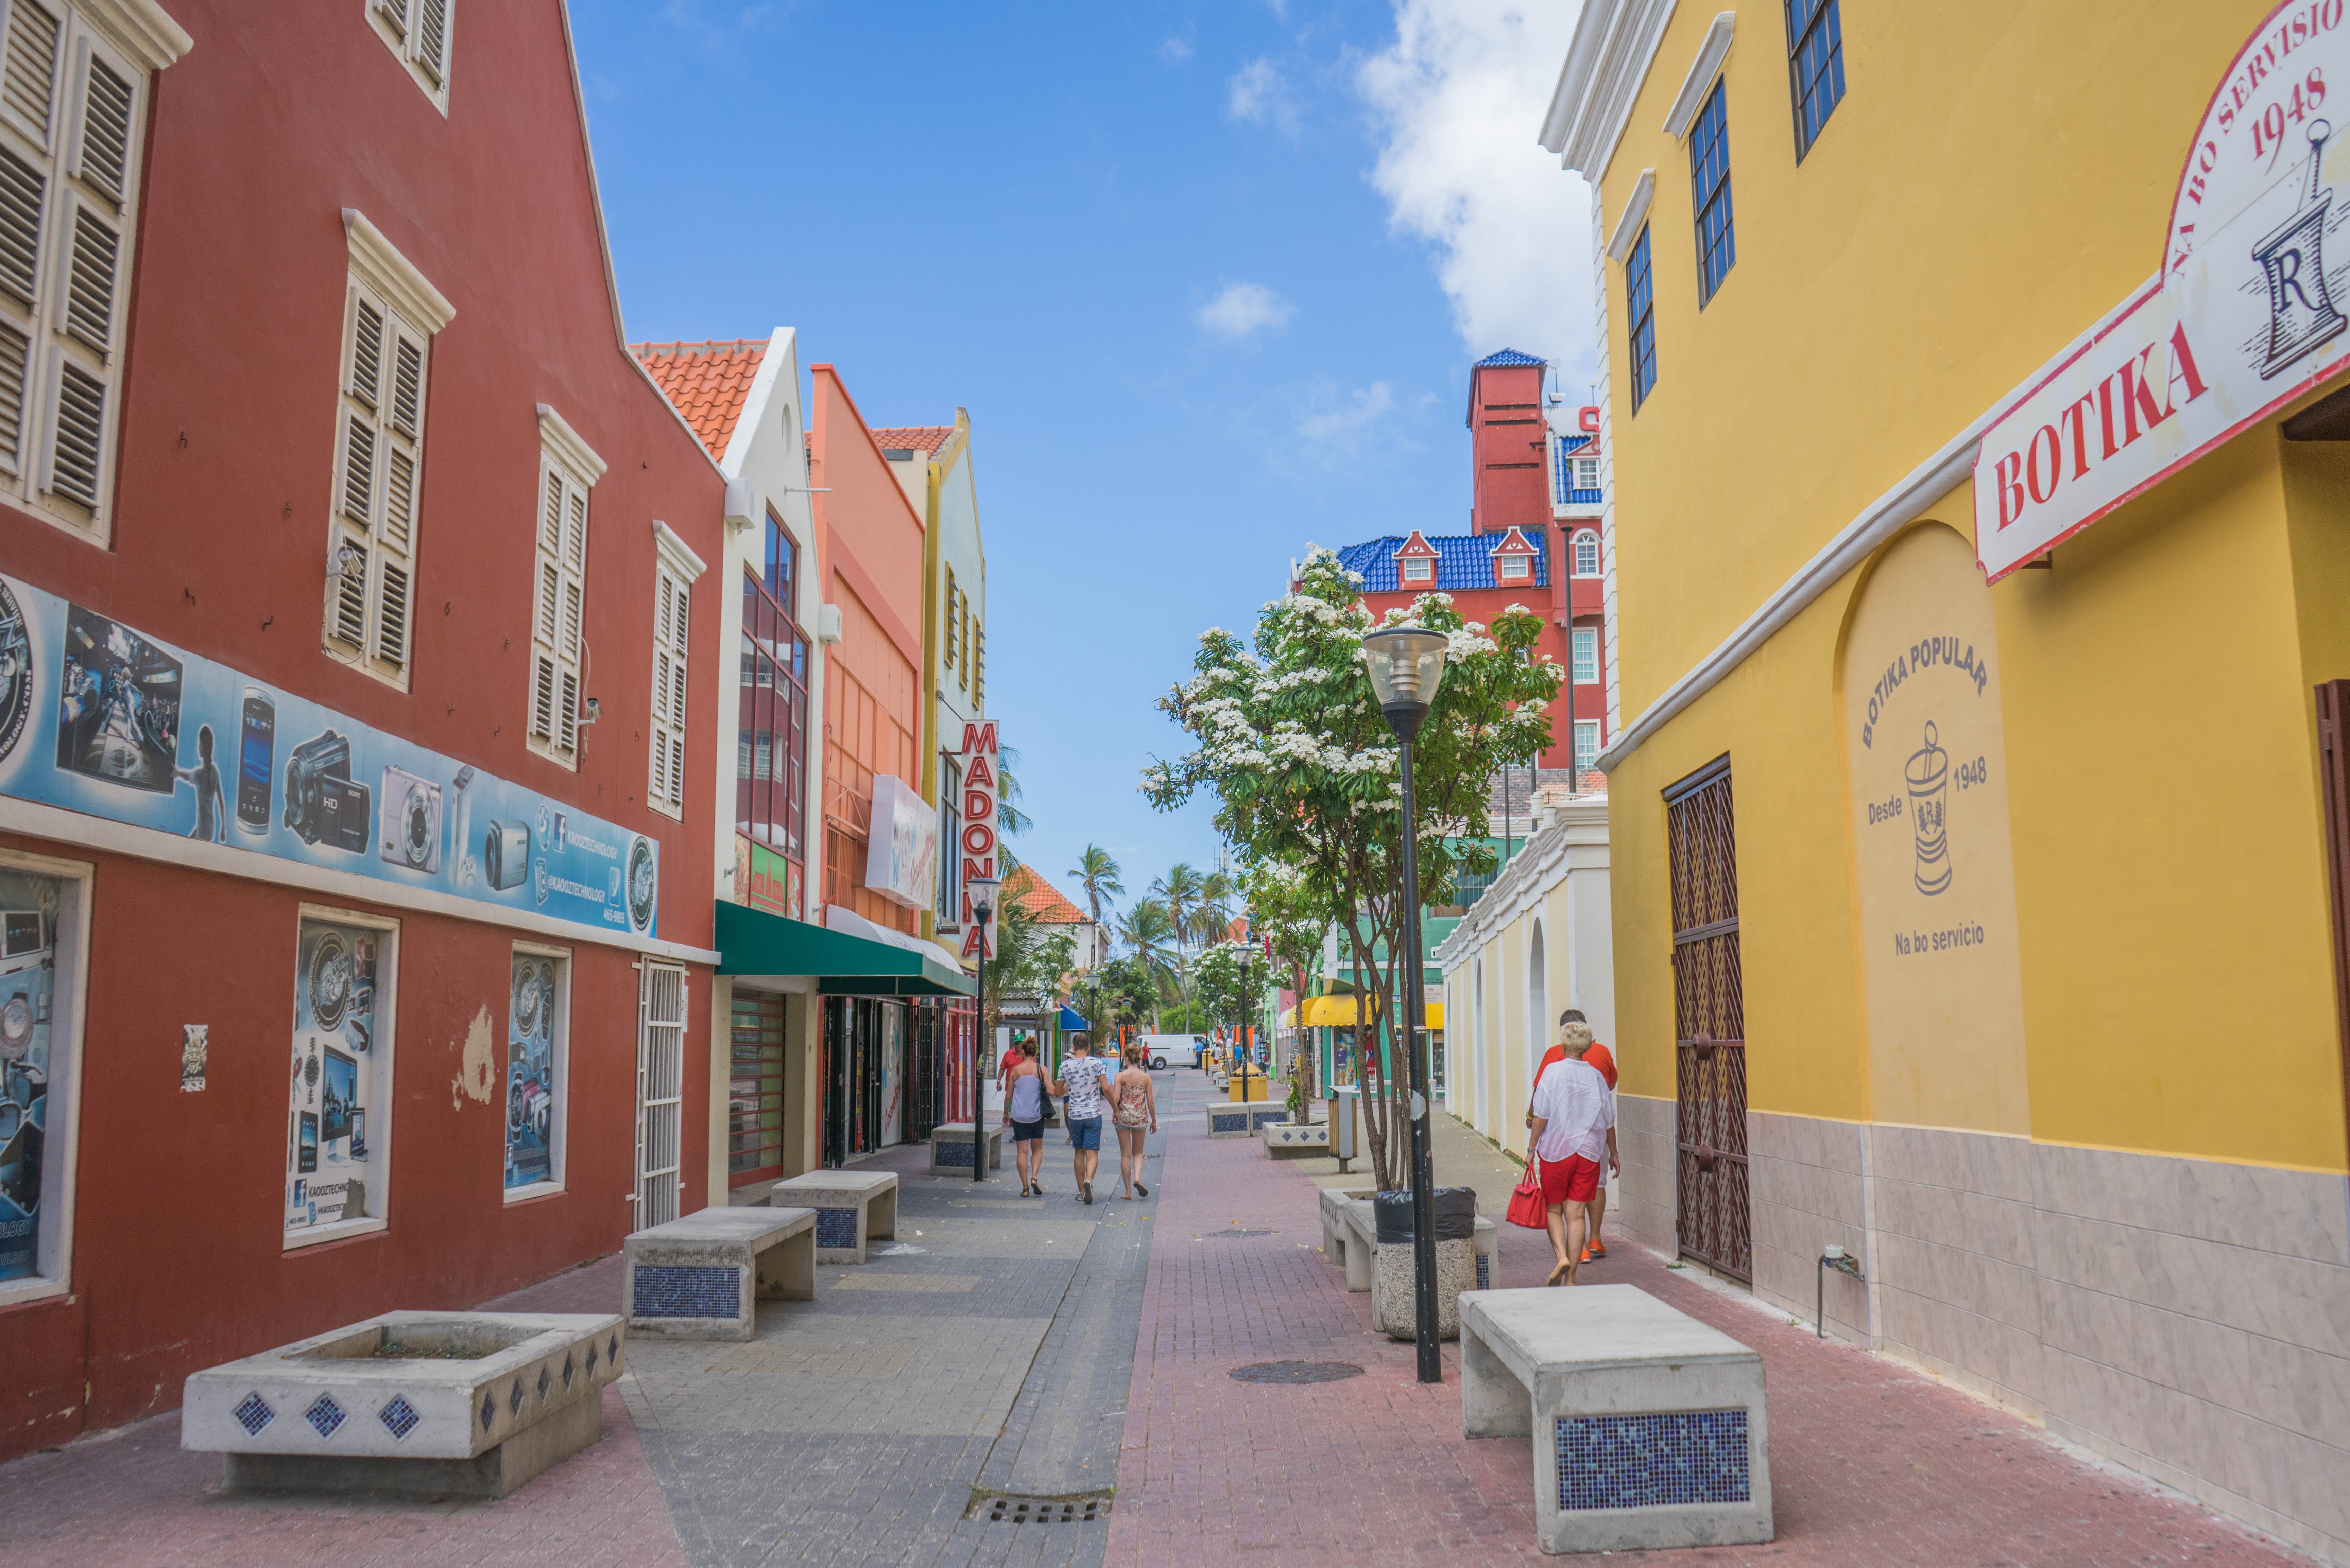
sea, architecture, road, street, town, building, city, downtown, travel, tropical, plaza, island, facade, exterior, colorful, netherlands, infrastructure, dutch, town square, caribbean, antilles, neighbourhood, curacao, willemstad, human settlement